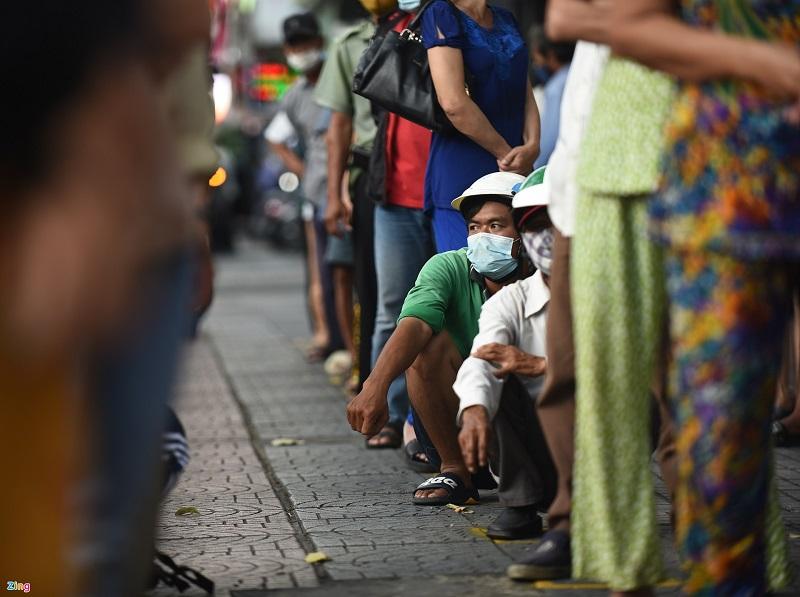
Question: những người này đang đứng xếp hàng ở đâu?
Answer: ở trên vỉa hè